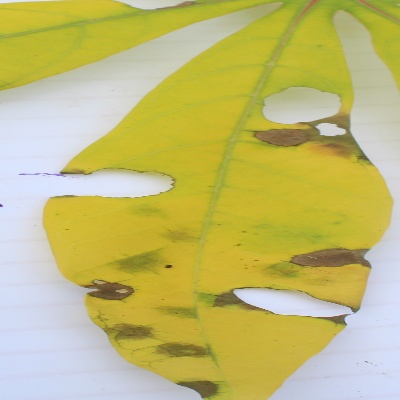
Crop: Cassava
Condition: brown spot